Kuramathi

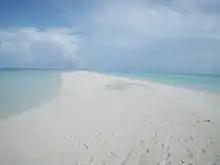
Sandbank of Kuramathi

Since January 2000, Kuramathi has had a biological station where guests can obtain information about the local marine environment.